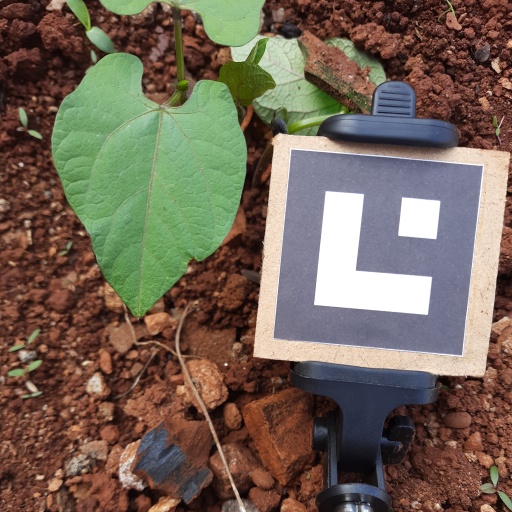
Observations: flat surface, eating holes in the edge, under cloudy sky